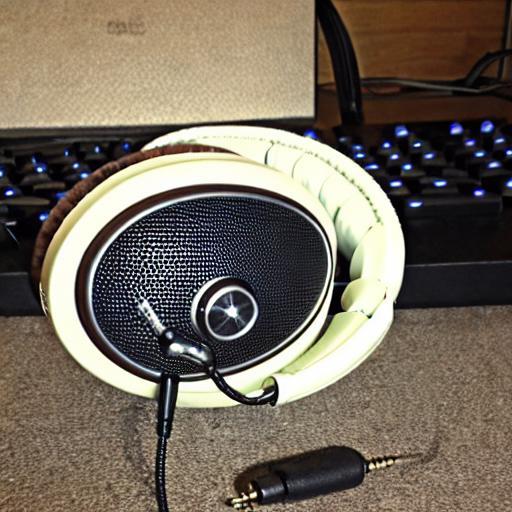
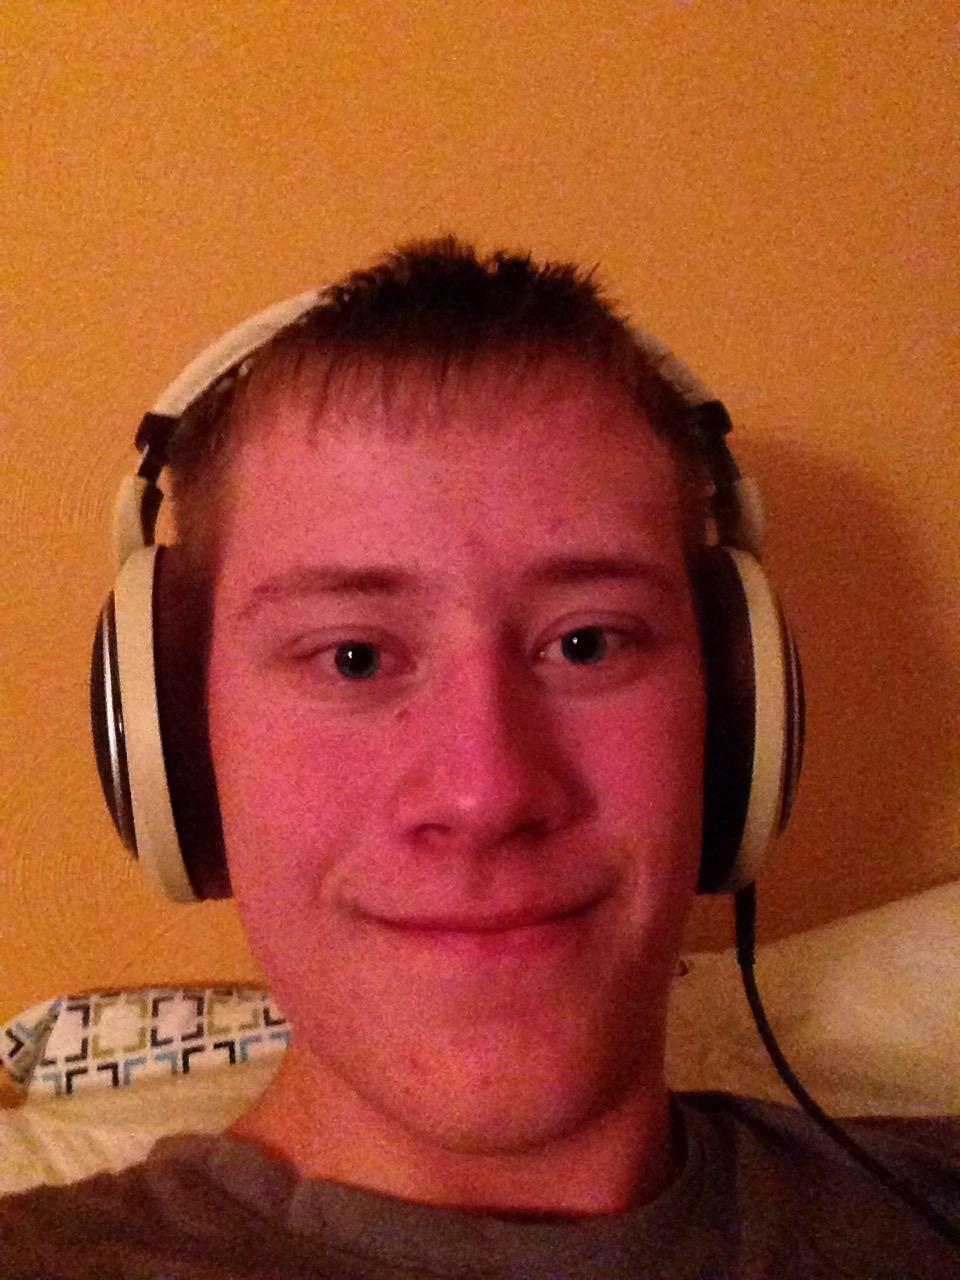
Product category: headphones
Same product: no